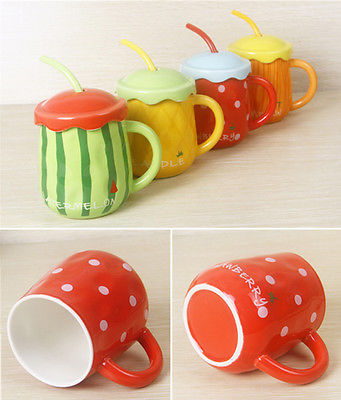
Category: mug